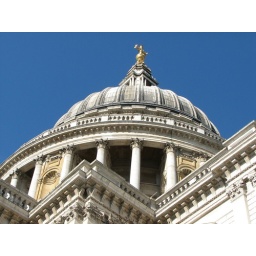
Not a cloud in the sky on a wonderfull winters day. 12 March 2007, St Pauls Cathederal, London, UK.